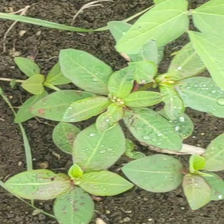
Weed species: Moti_dudhi(Euphorbia_geneculata_L)